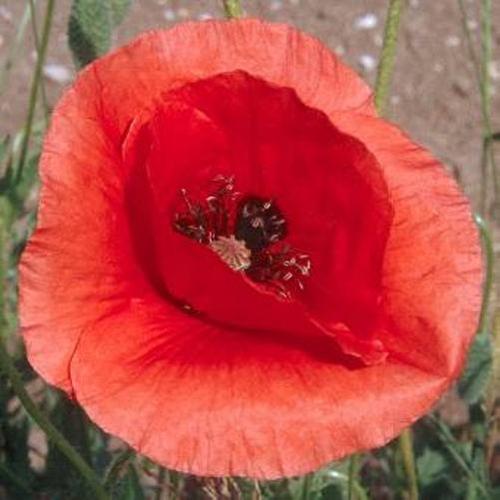
Label: corn poppy